Sint-Elooi

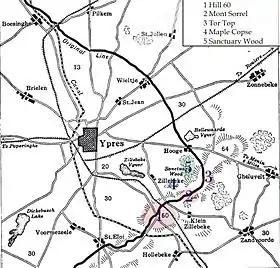

In World War I, like other parts of the Ypres Salient, the village was the site of the Battles of Ypres between German and Allied forces. From the spring of 1915, there was constant underground fighting in the Ypres Salient at Hooge, Hill 60, Railway Wood, Sanctuary Wood, The Bluff and St Eloi.